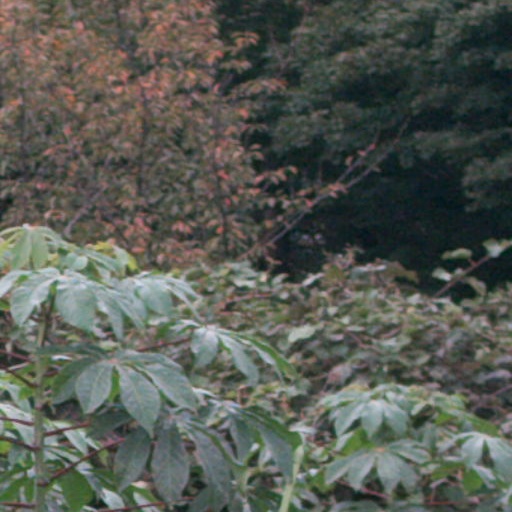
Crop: cassava